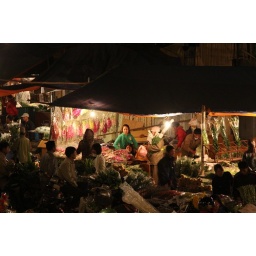
flower market in 4am!